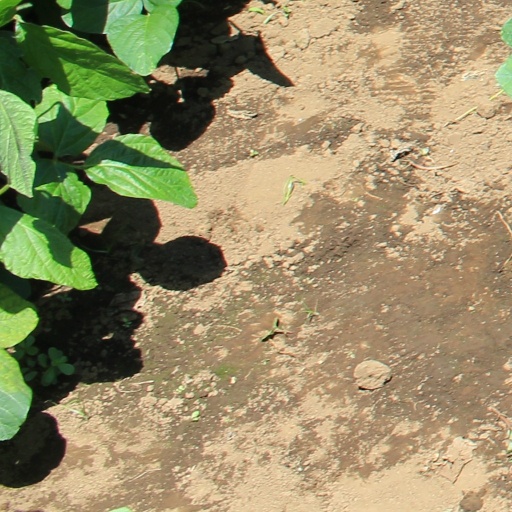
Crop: soybean